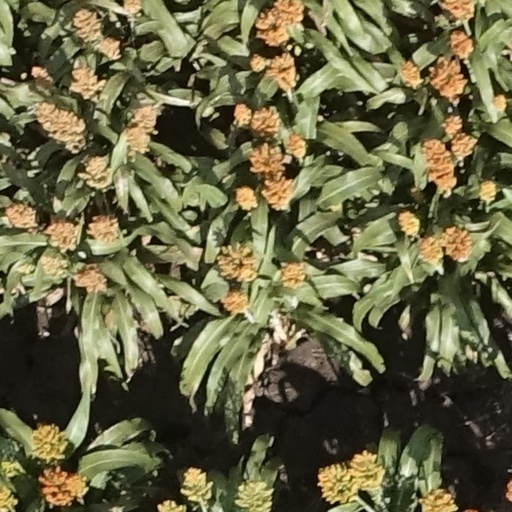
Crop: sorghum